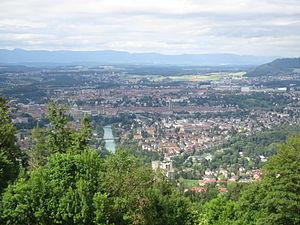
Berne vue du Gurten.
La colline du Gurten est une colline située au sud de la ville de Berne, en Suisse. Elle est située sur la commune de Köniz.